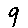
Label: 9